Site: brandenburg
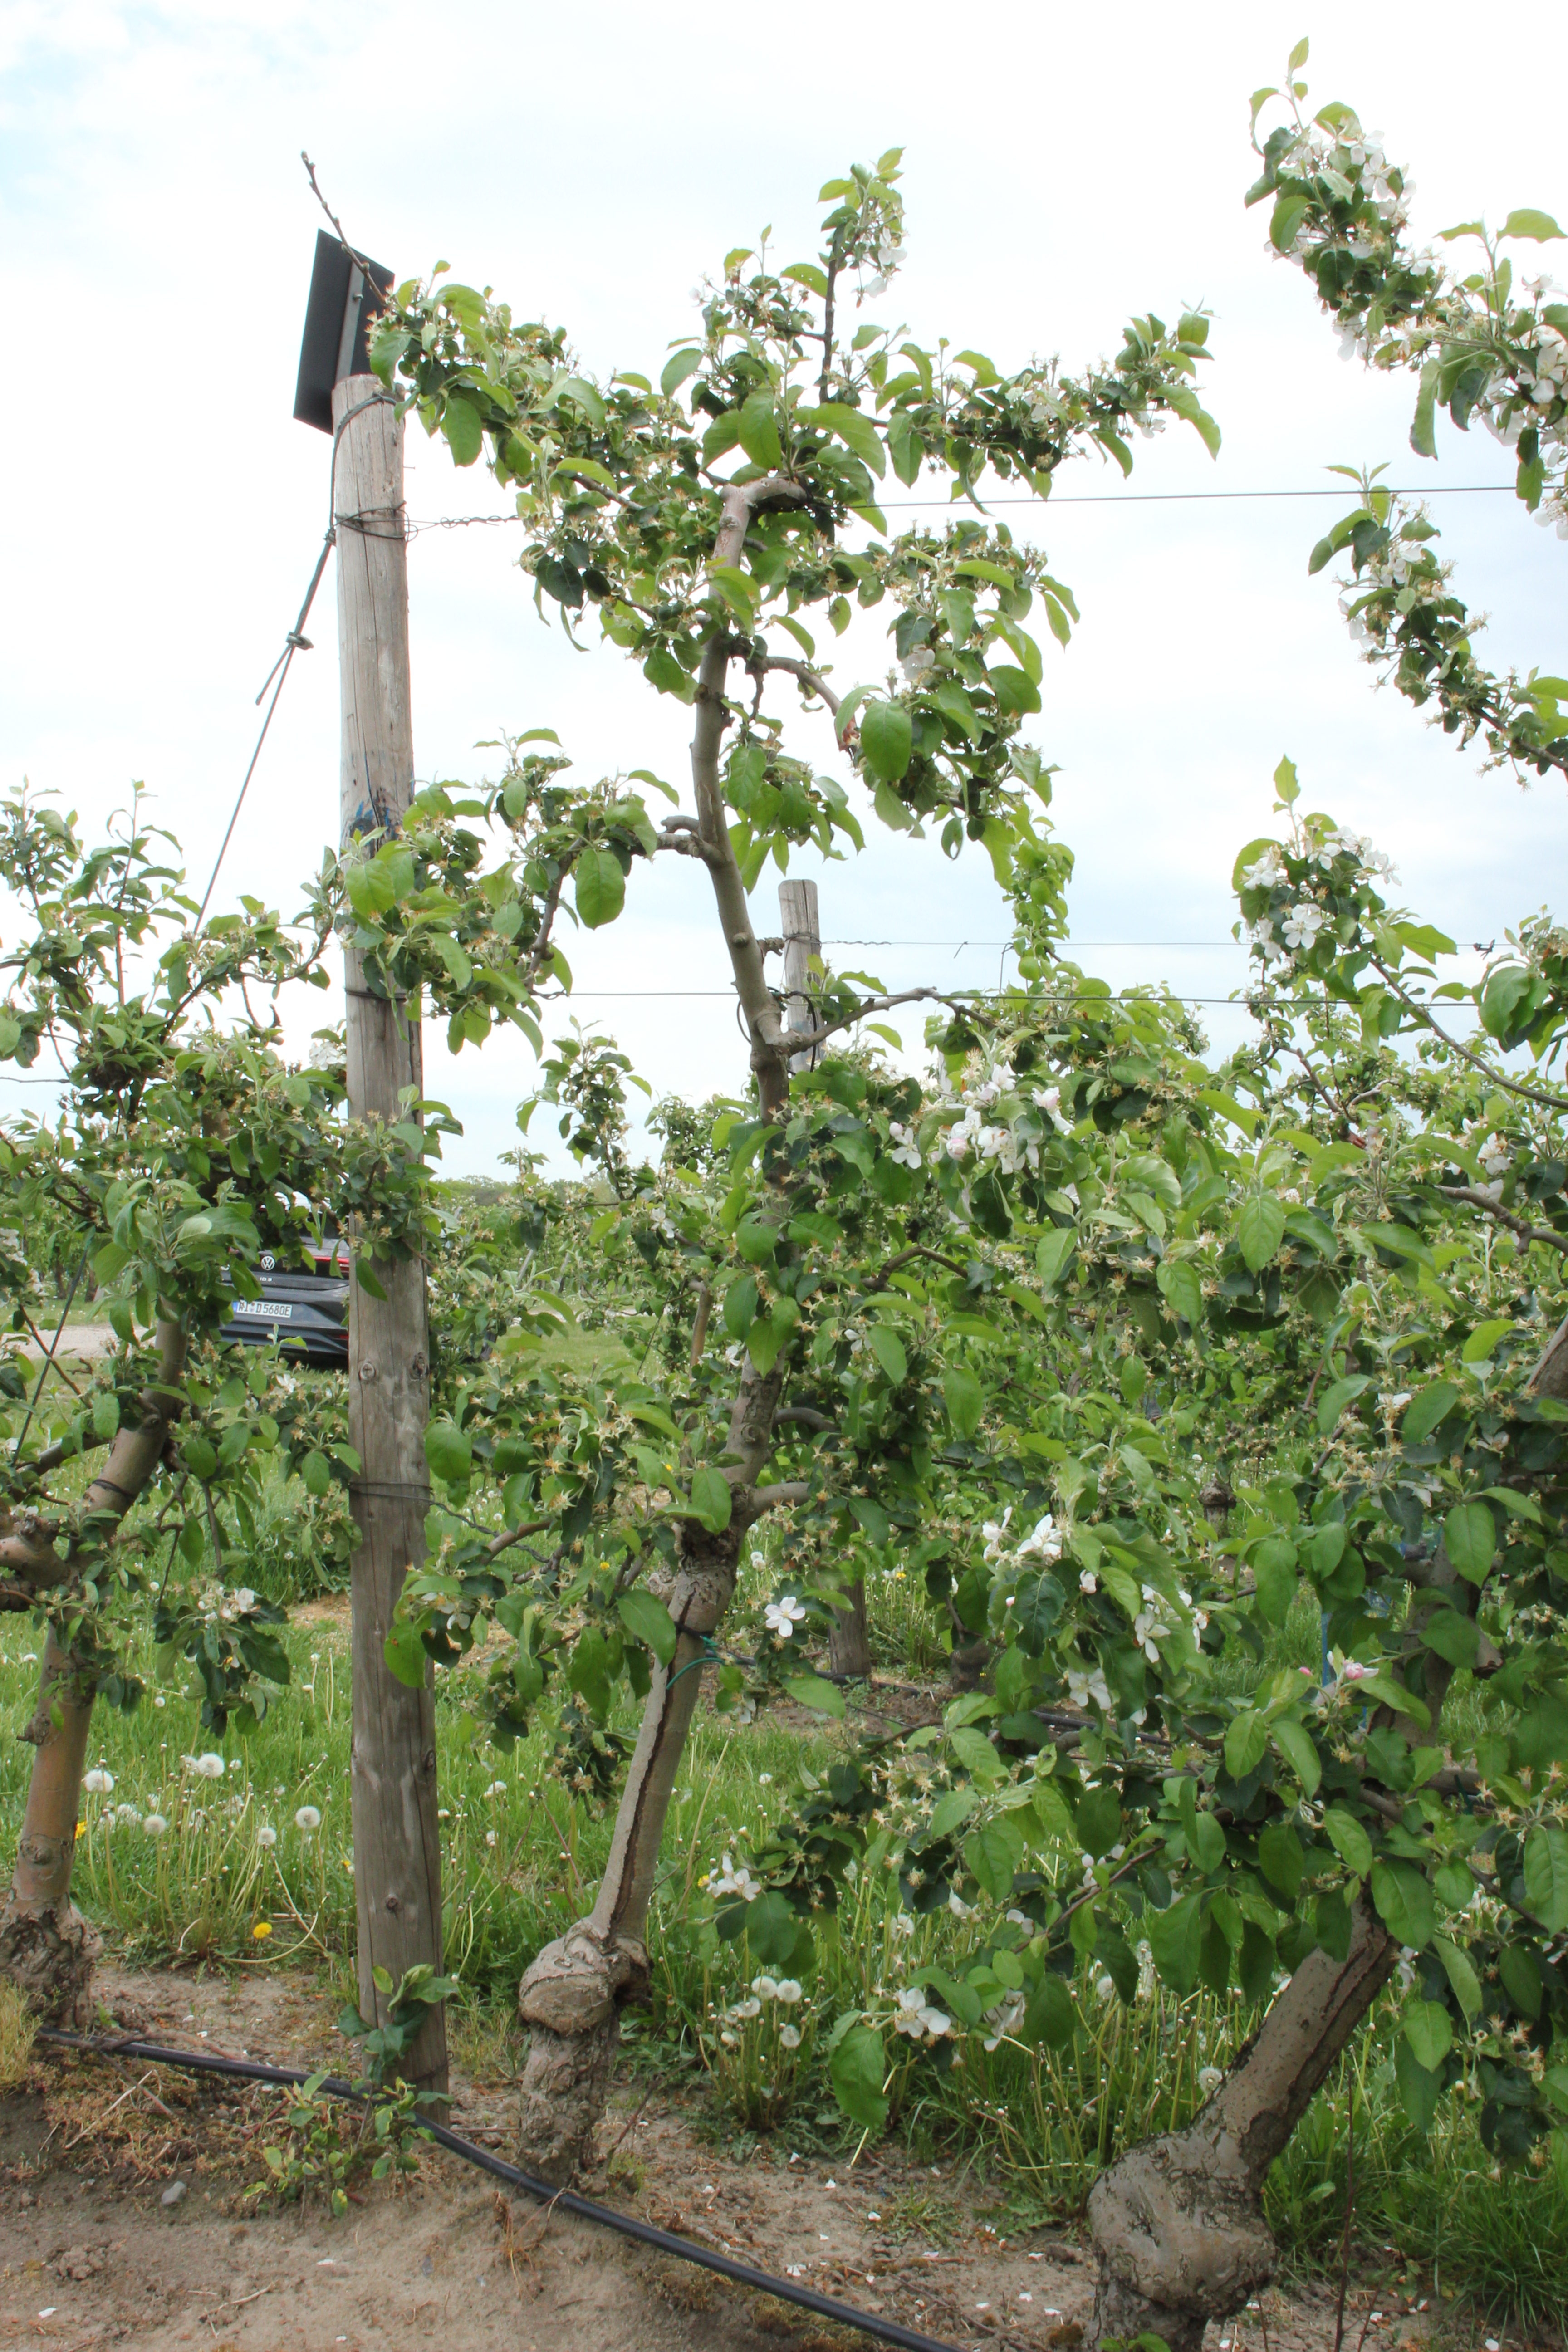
Growth stage (BBCH 67): Flowering